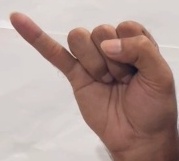
ASL sign: J